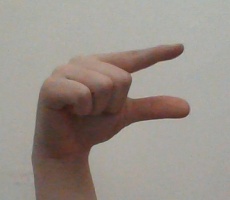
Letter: dal